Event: Nepal Earthquake
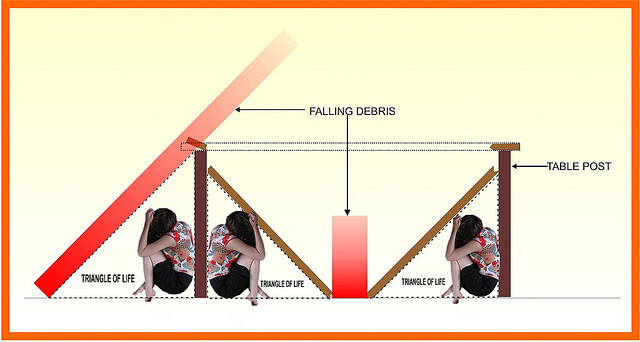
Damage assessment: no_damage